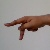
The image shows a hand gesture representing the letter 'P' in Indian Sign Language.